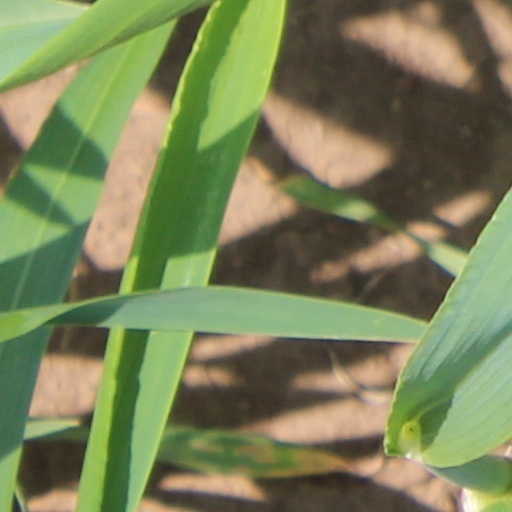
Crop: wheat